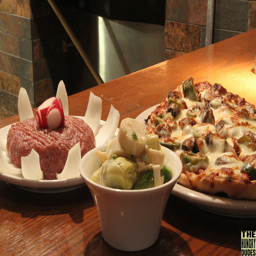
A plate of steak tartar garnished with a radish rose, a bowl of artichoke hearts, and a platter of pizza on a table.
A view of  several plates and bowls of food on a table.
Pizza alongside artichokes and raw hamburger meat on a wooden table.
A meal with artichokes on the side and a pizza.
There is a food on top of a table.